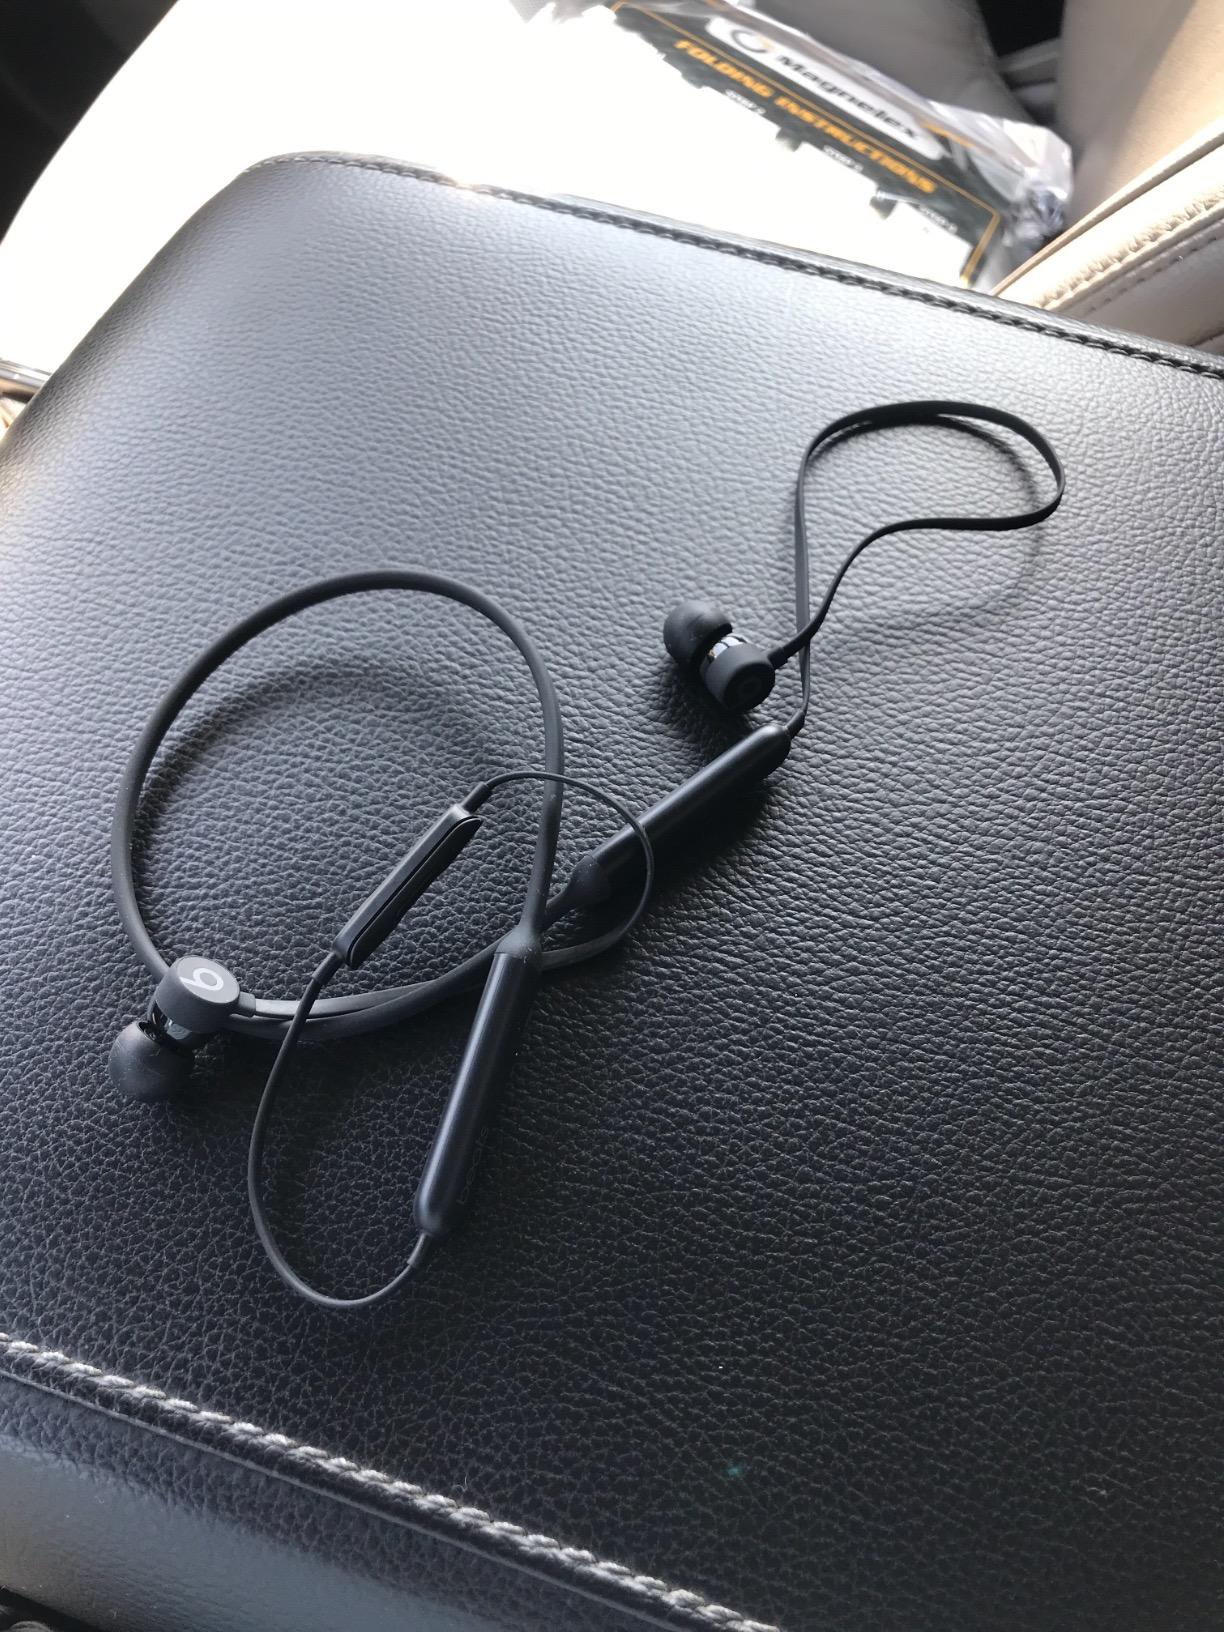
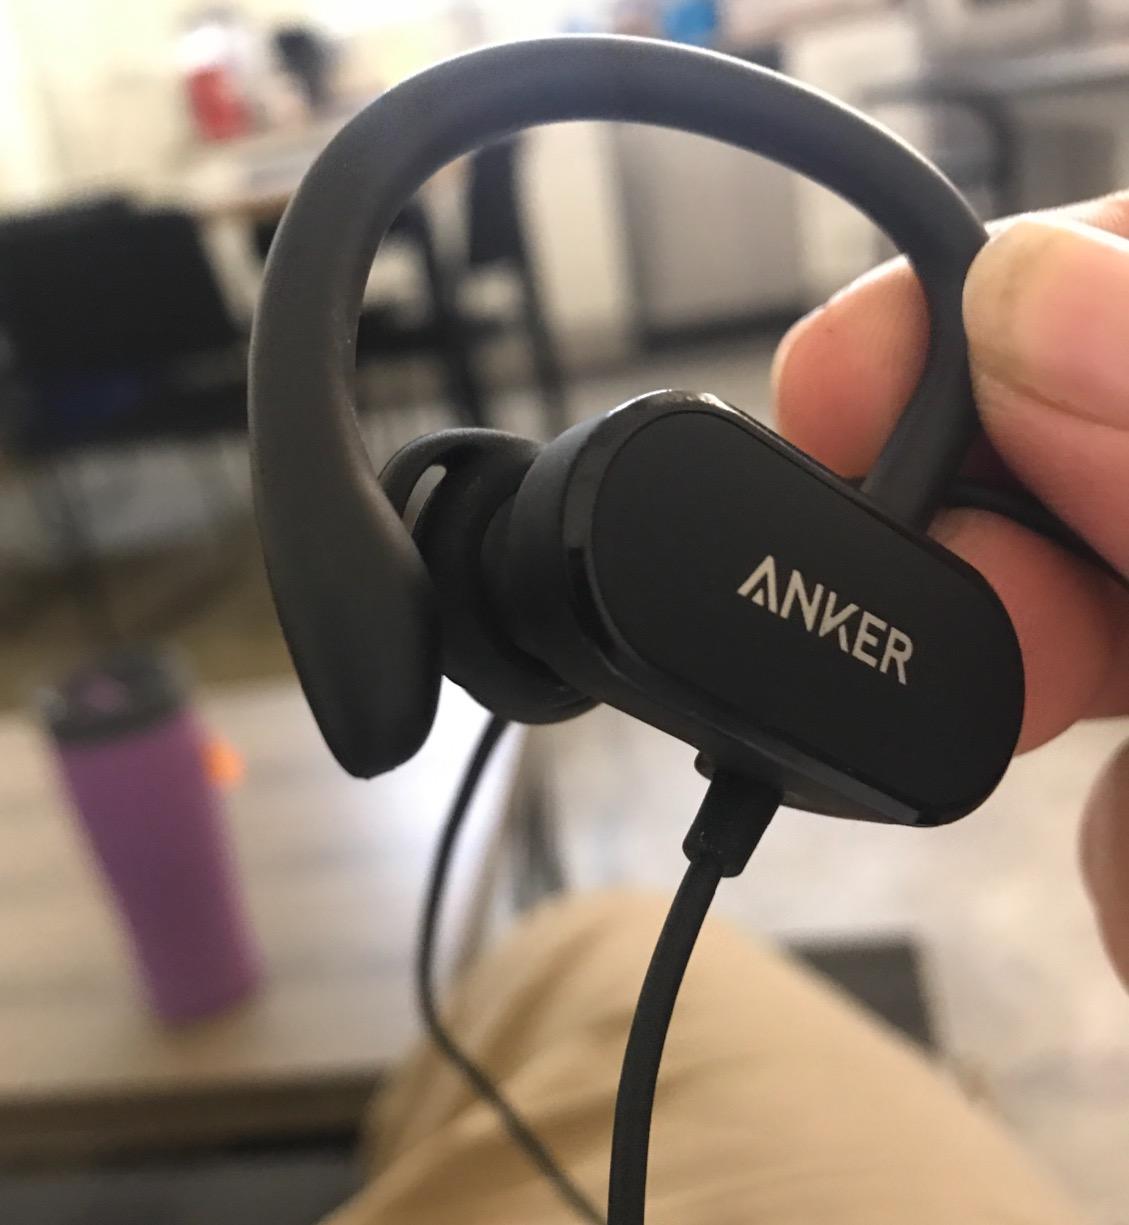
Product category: headphones
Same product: no